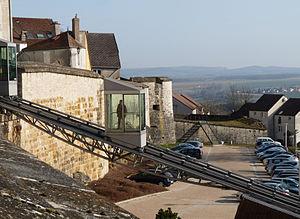
Ascenseur incliné à Langres (Haute-Marne). Il relie le parking situé à l'extérieur des remparts à la vieille ville. Vue sur les Vosges
Un ascenseur incliné est un mode de transport guidé qui utilise une cabine unique circulant sur une voie sur rails en pente, tractée par un ou plusieurs câbles depuis la station terminale amont.